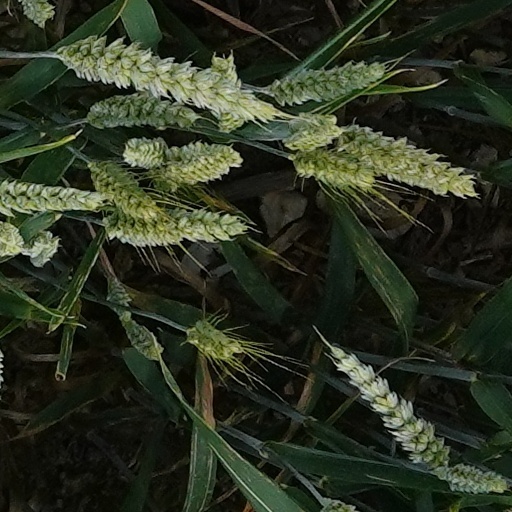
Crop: wheat